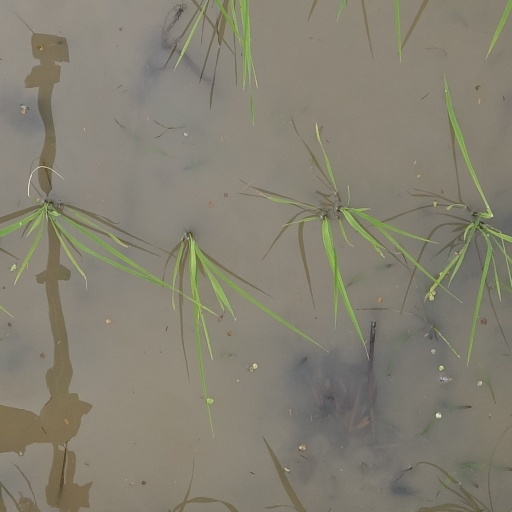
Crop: rice